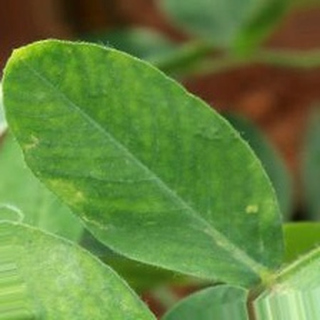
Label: healthy_groundnut